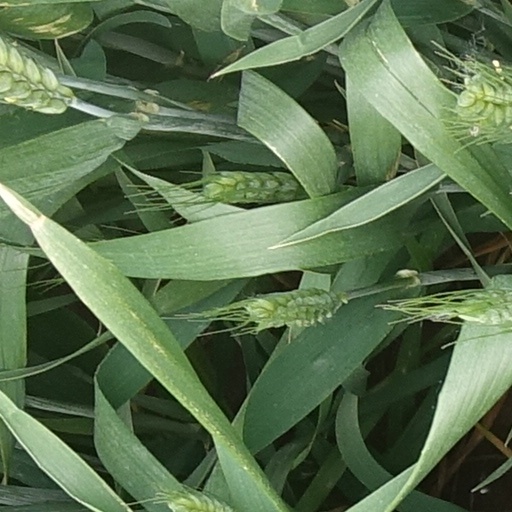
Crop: wheat